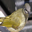
Label: bird